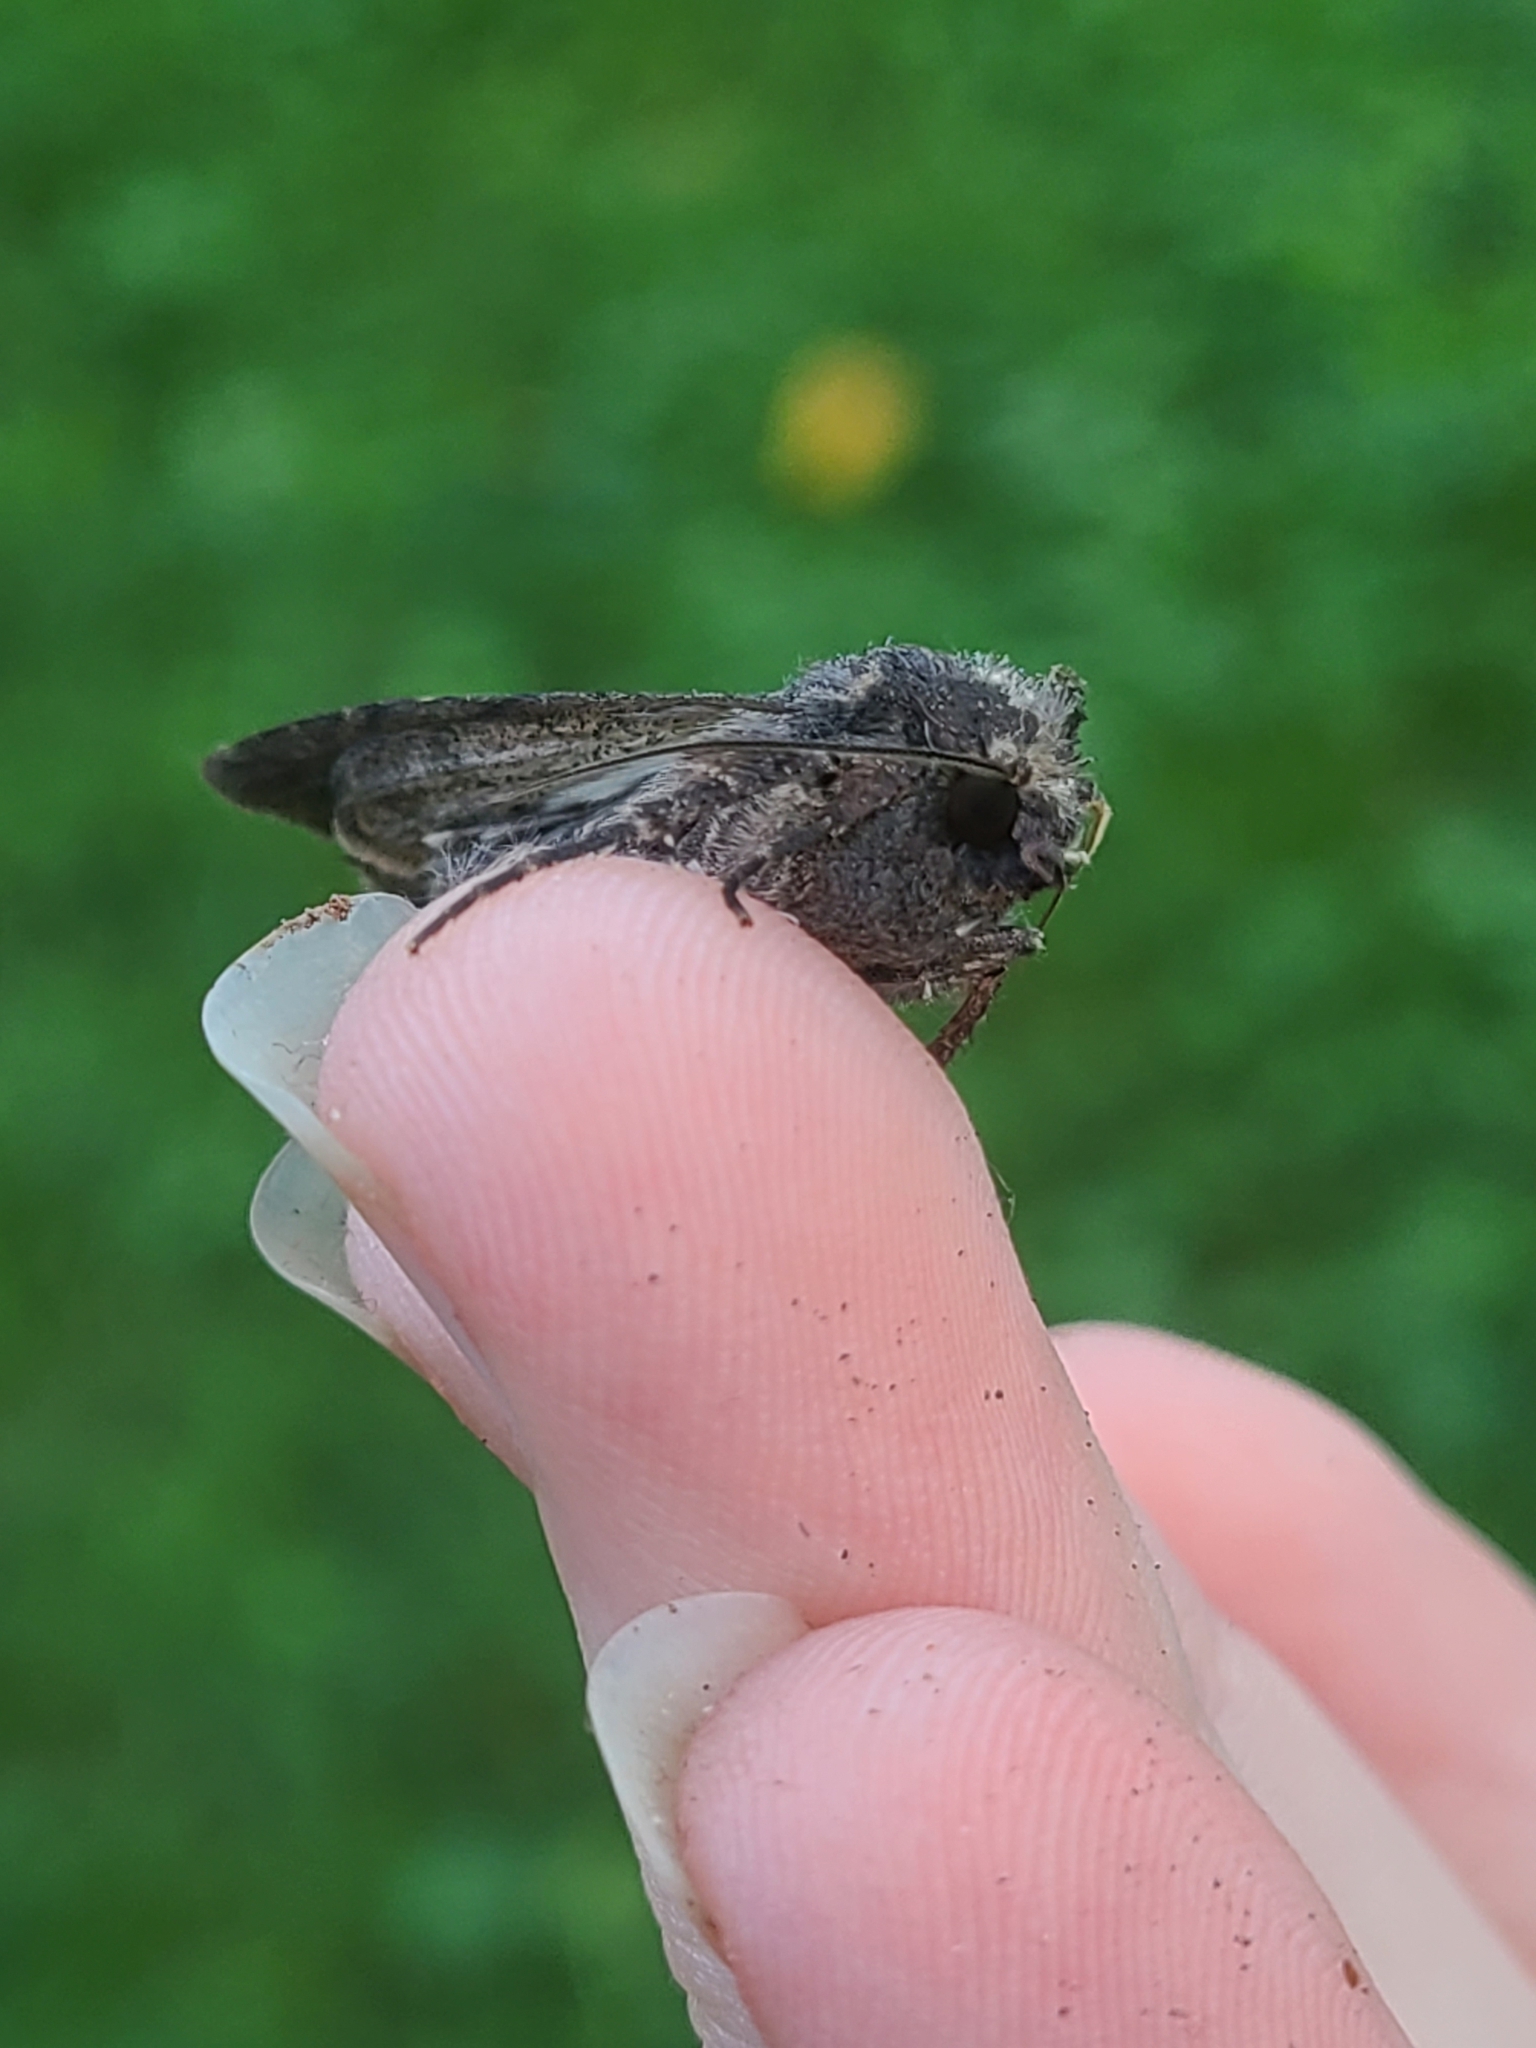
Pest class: cutworms